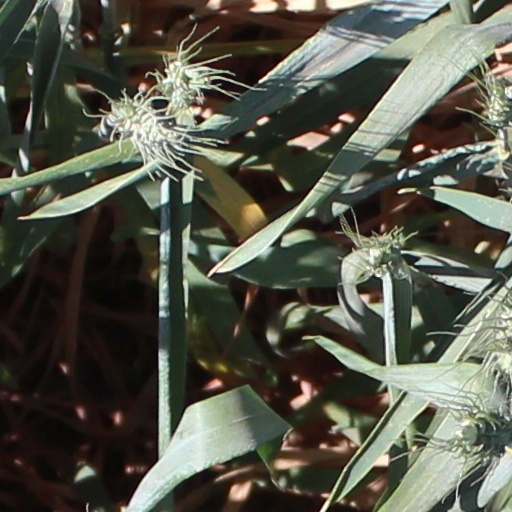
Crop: wheat